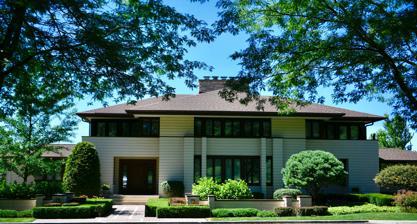
Building: A. P. Johnson House
Country: United States of America
Year built: 1905
Historic house in Wisconsin, United States United States historic place A. P. Johnson House U.S. National Register of Historic Places Interactive map showing the location of A.P. Johnson House Location Delavan, Wisconsin Coordinates 42°35′26.82″N 88°37′0.27″W / 42.5907833°N 88.6167417°W / 42.5907833; -88.6167417 Built 1905 Architect Frank Lloyd Wright Architectural style Prairie School NRHP reference No. 82000715 Added to NRHP July 9, 1982 The A. P. Johnson House , also known as Campbell Residence , is a Frank Lloyd Wright -designed Prairie School home that was constructed in Delavan, Wisconsin , USA, in 1905. It was listed on the National Register of Historic Places in 1982. The Johnson house sits on a 6-acre lot on the south shore of Lake Delavan, on a small wooded hill with a view of the water. Wright designed it as he was shifting from more classical designs to fully developed Prairie style like the 1906 Robie House . Characteristic elements of Prairie Style are the low-pitched hip roofs with wide eaves , the raised central mass, bands of casement windows , and horizontal siding. One-story porches extend from each end parallel to the lake, like wings of the house. The windows contain leaded colored glass, in a decorative pattern that repeats. The house is clad in horizontal tongue-and-groove wood siding, which Wright often used on small cottages. The roof was originally covered with wood shingles, but they have been replaced with asphalt. The interior included a large central living area with dining room, living room and study more or less open to each other. A large fireplace of Roman brick heats the living room. (The house was originally heated only by its fireplaces.) Bedrooms are upstairs.  Much of the interior was updated from 1980 to 1982, but the exterior is little changed from 1905. Wright intended that the exterior of the house be finished in a dark natural color, but the house was instead painted white. William Storrer writes: It is said that when Wright, approaching on horseback via the dirt driveway to supervise final stages of work on this Prairie style tongue-and-groove-sided house, saw it painted white, he rode away, never to return. References